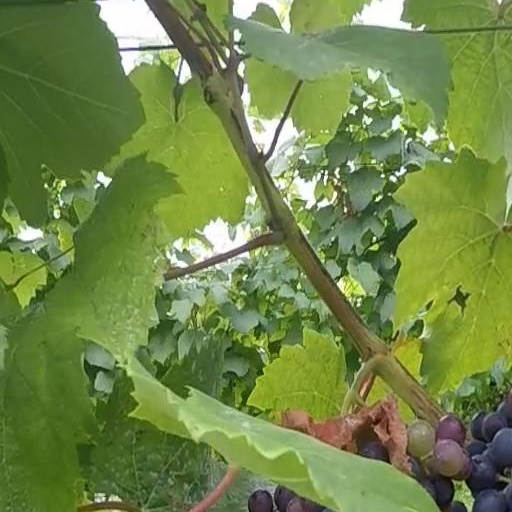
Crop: grape